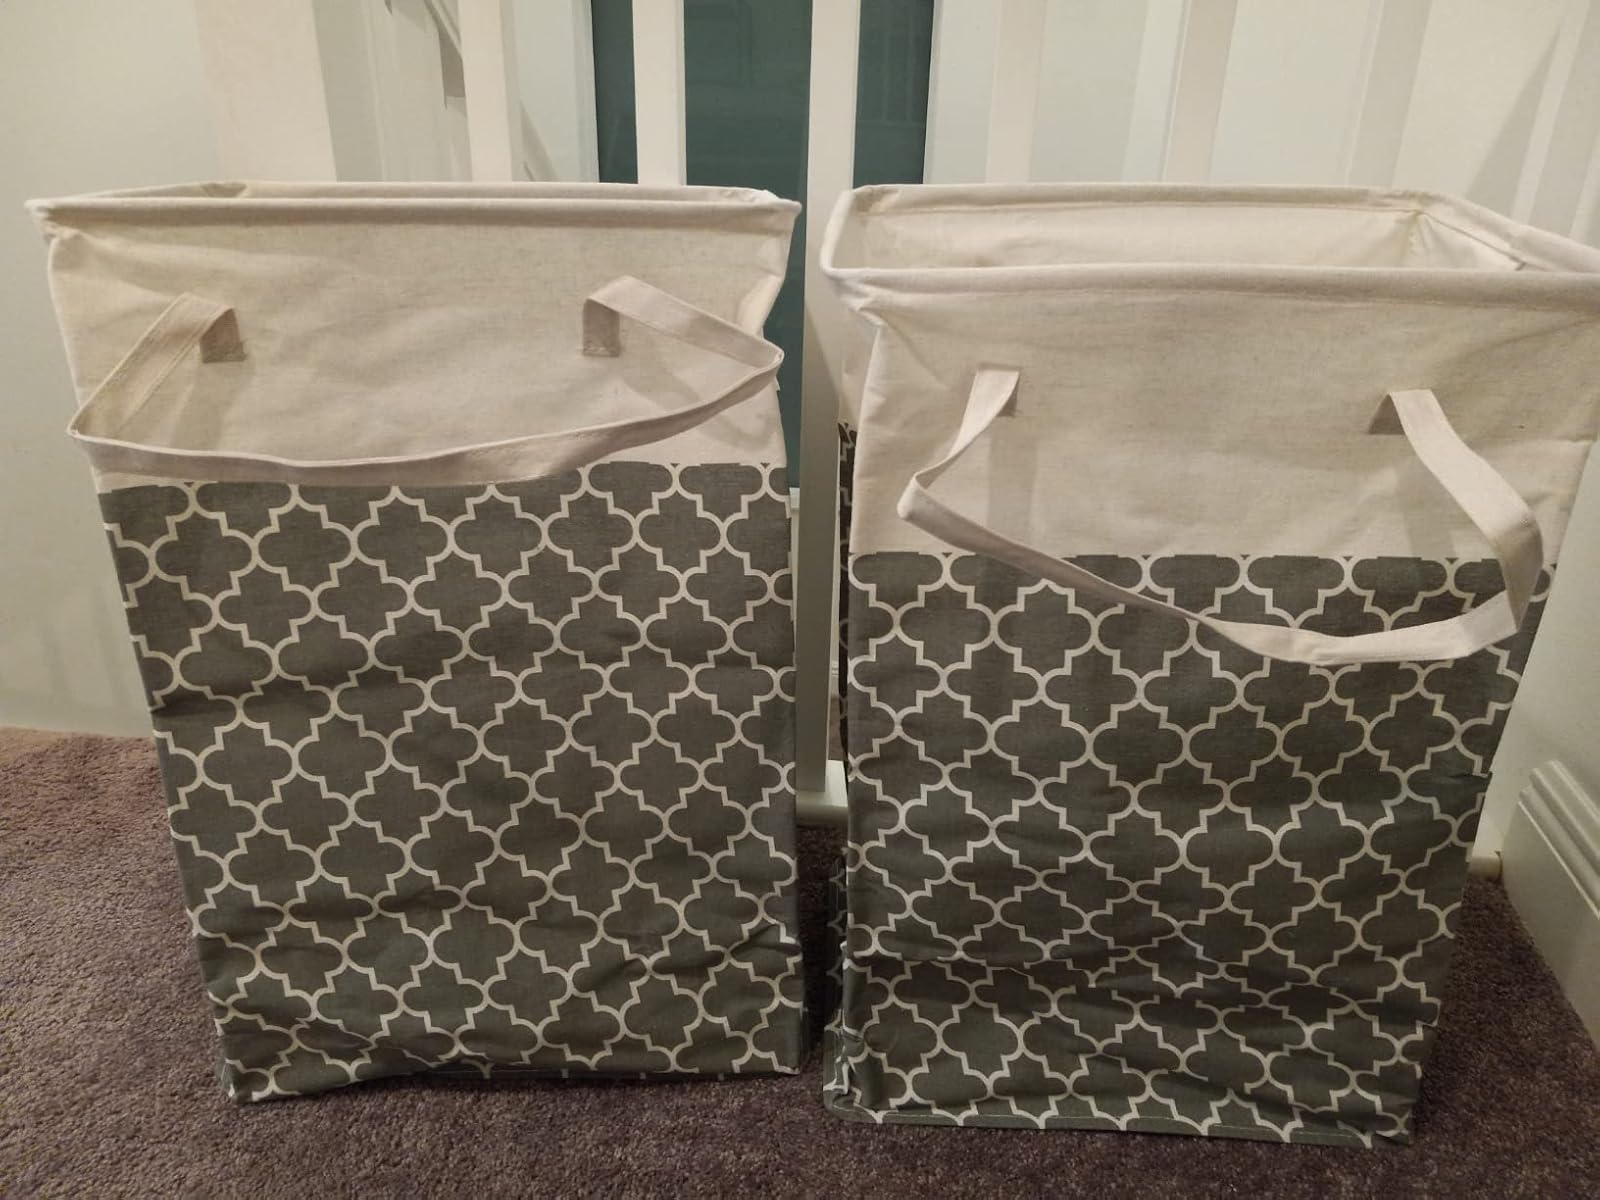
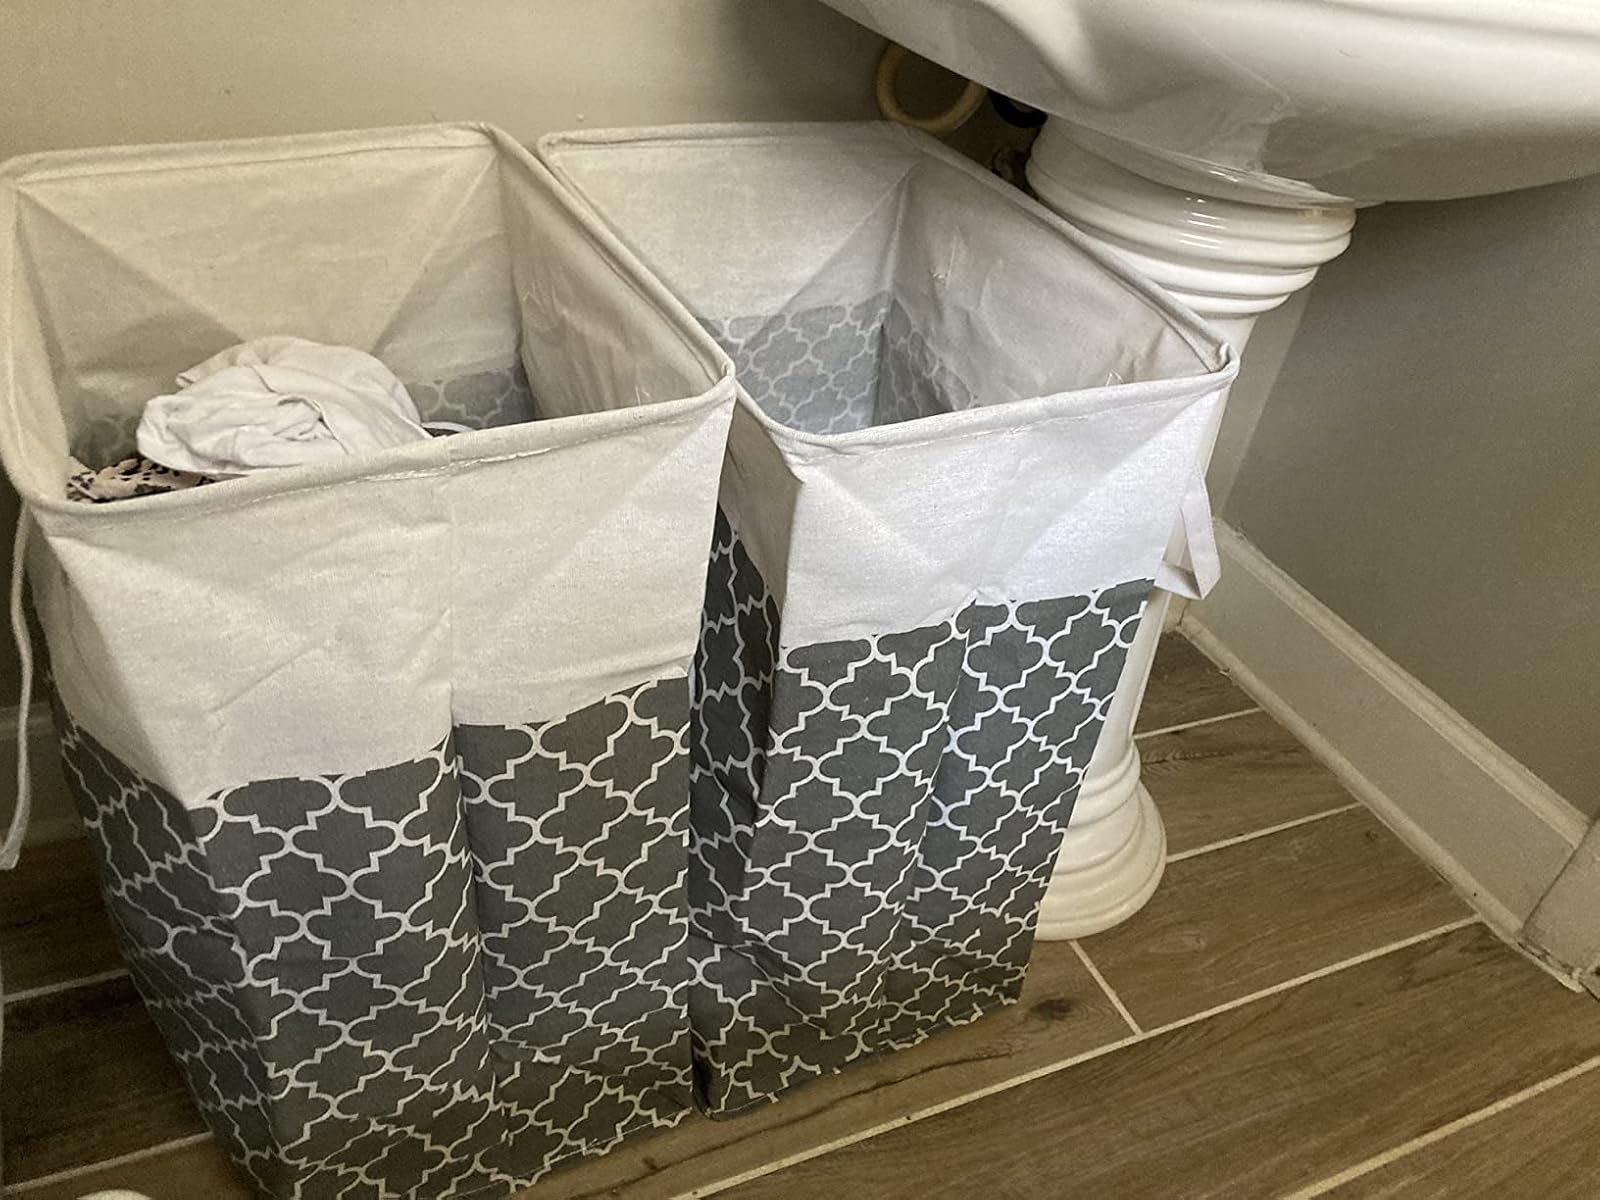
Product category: items_hamper
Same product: yes